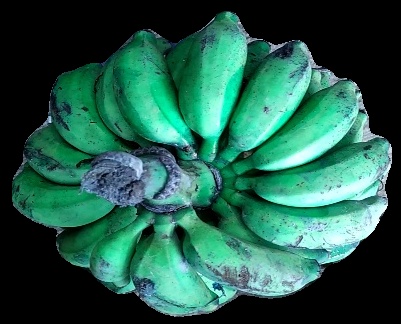
Variety: rasbale
Grade: grade3